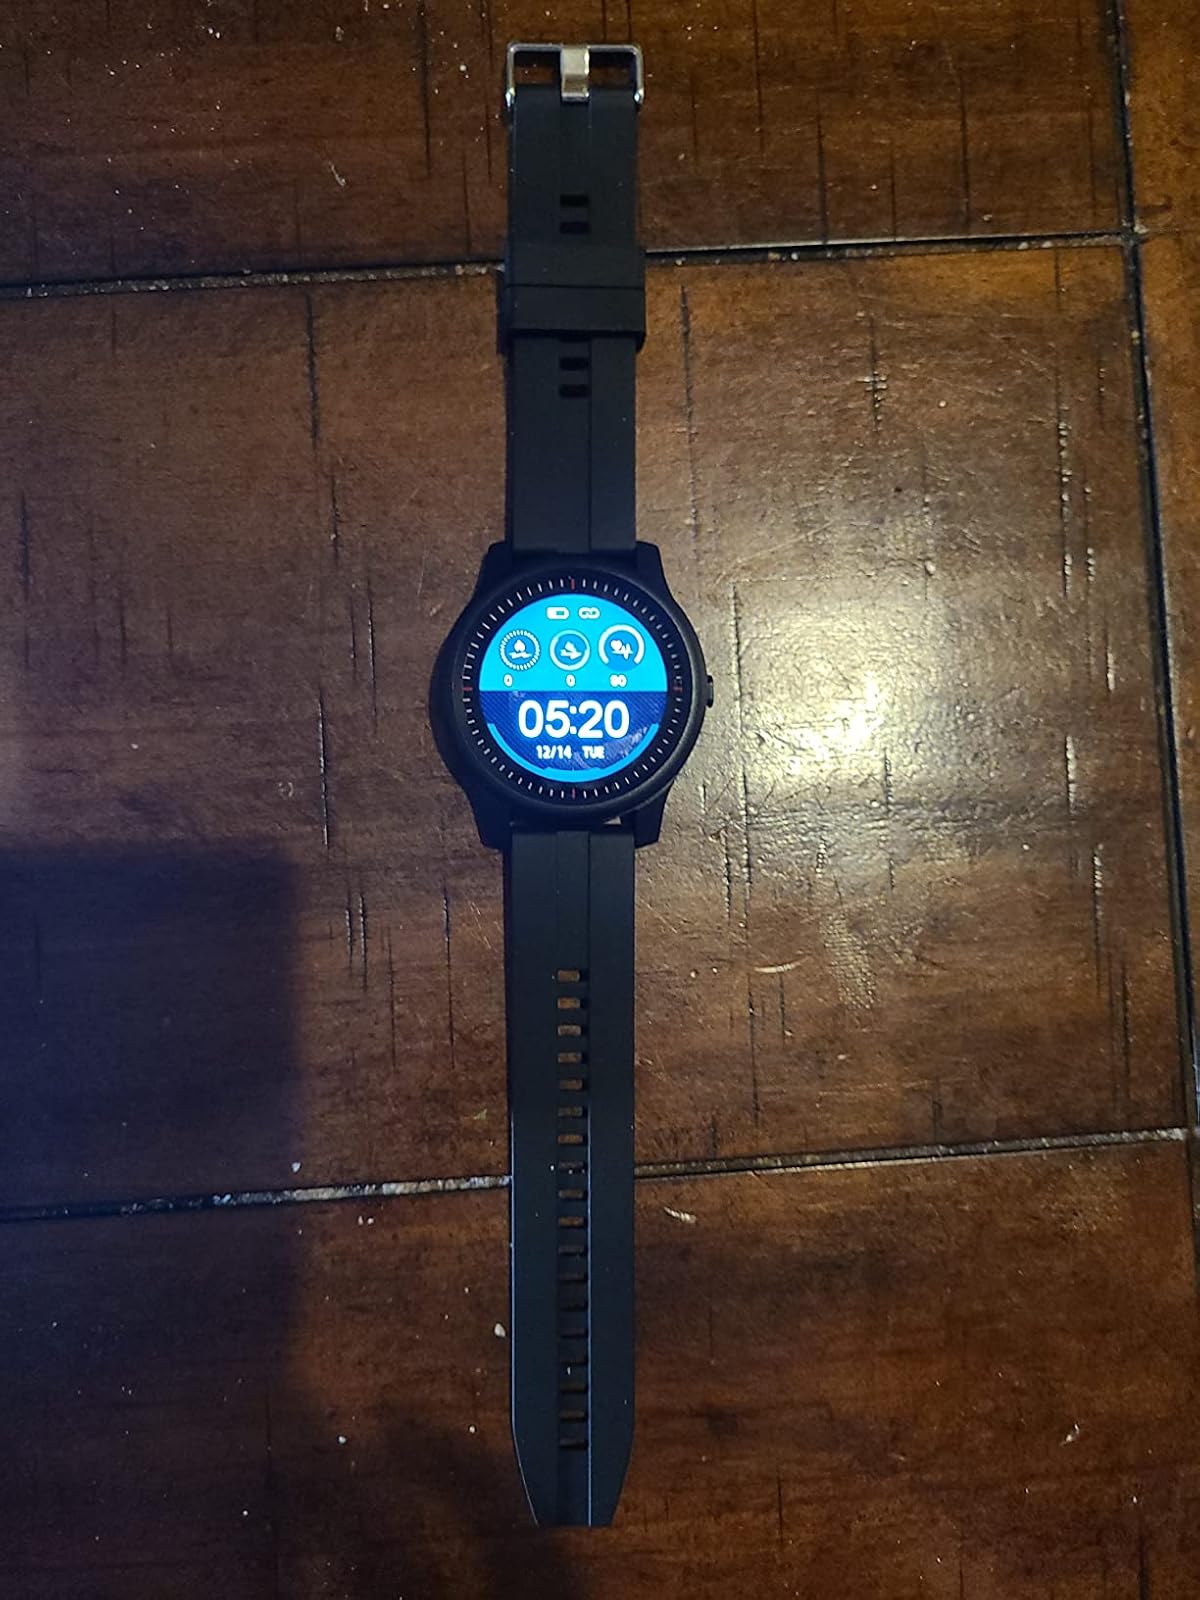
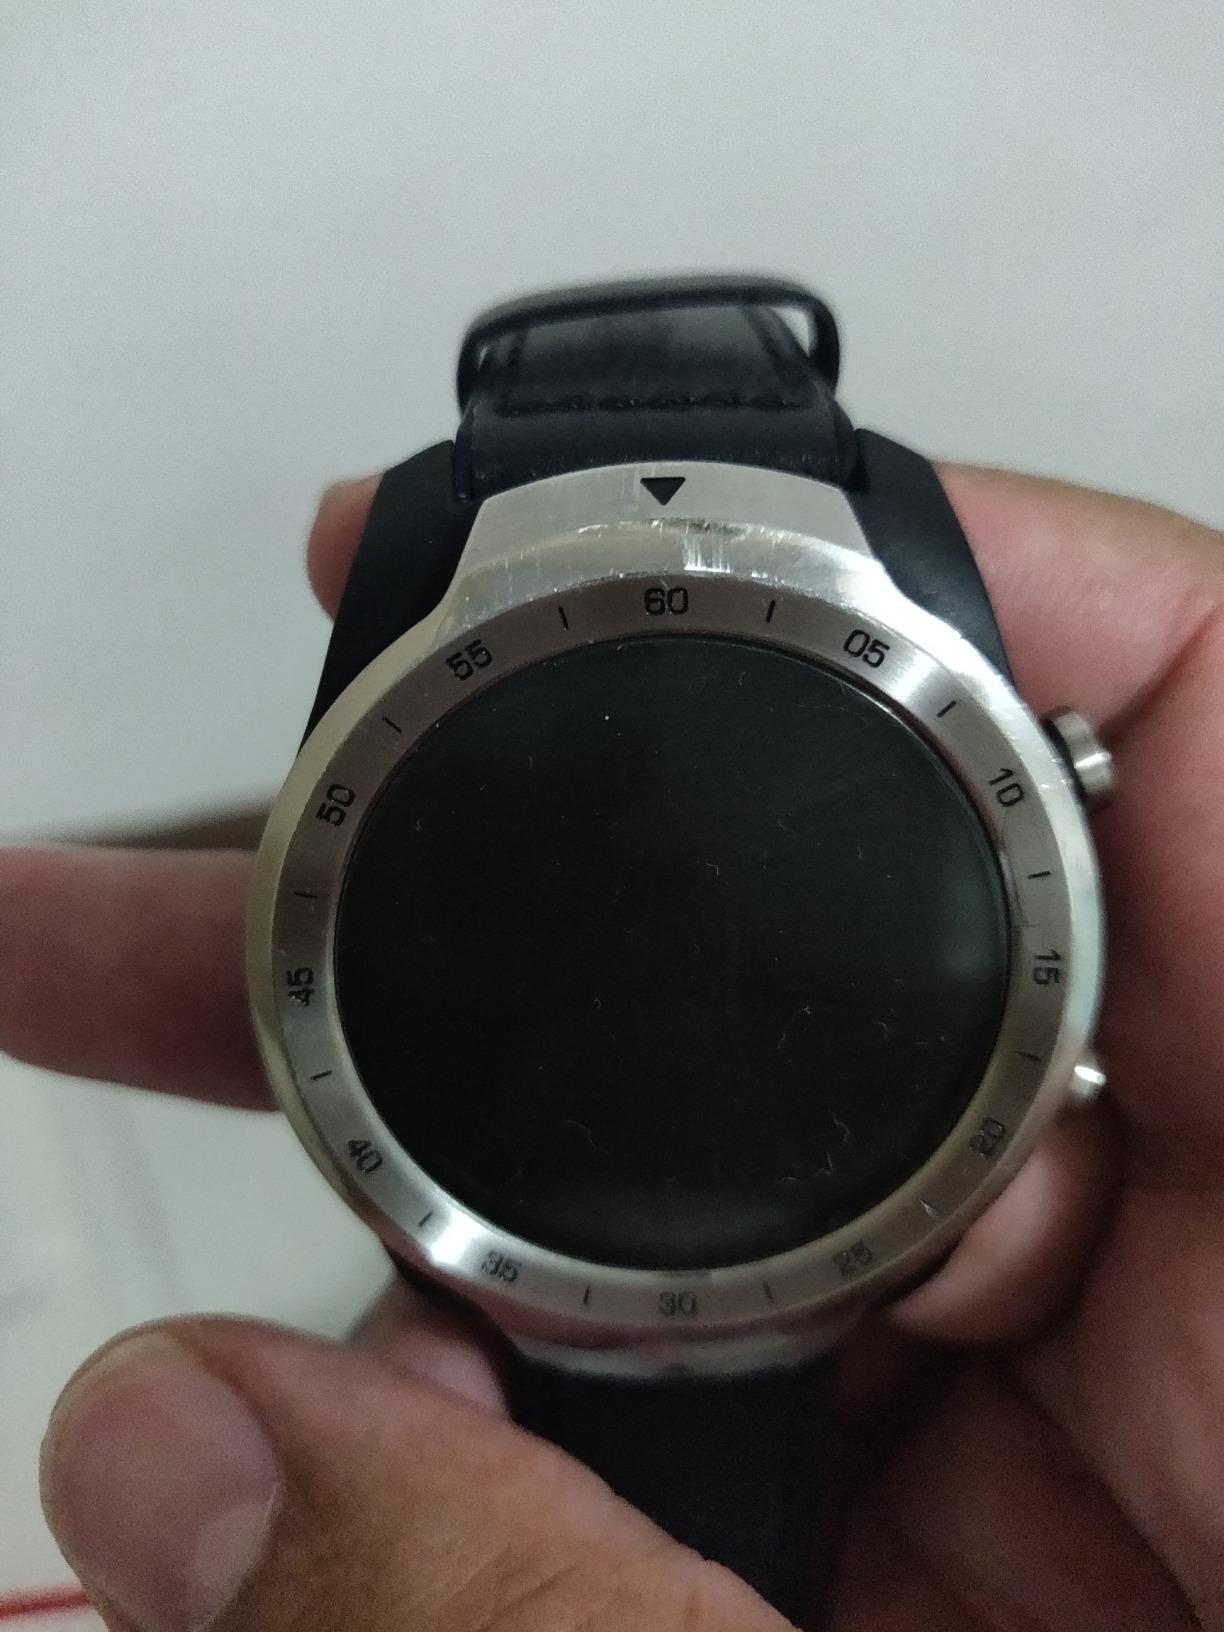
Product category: smartwatch
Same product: no